Ore Oduba

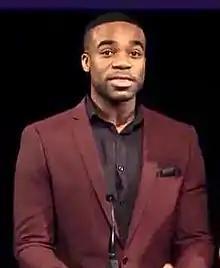
Oduba in 2018

Ore Oduba (born 17 November 1985) is a British television and radio presenter who has also worked as an actor. From 2008 until 2013, he presented the CBBC news programme "Newsround". In 2018 he hosted the game show "And They're Off!" in aid of Sport Relief. In 2019 he began his musical theatre career, starring in the UK tour of "Grease". He also appeared alongside Jason Manford in "Curtains the Musical". Oduba made his West End debut in January 2020. However, he is best known for winning the fourteenth series of BBC One's "Strictly Come Dancing" in 2016.